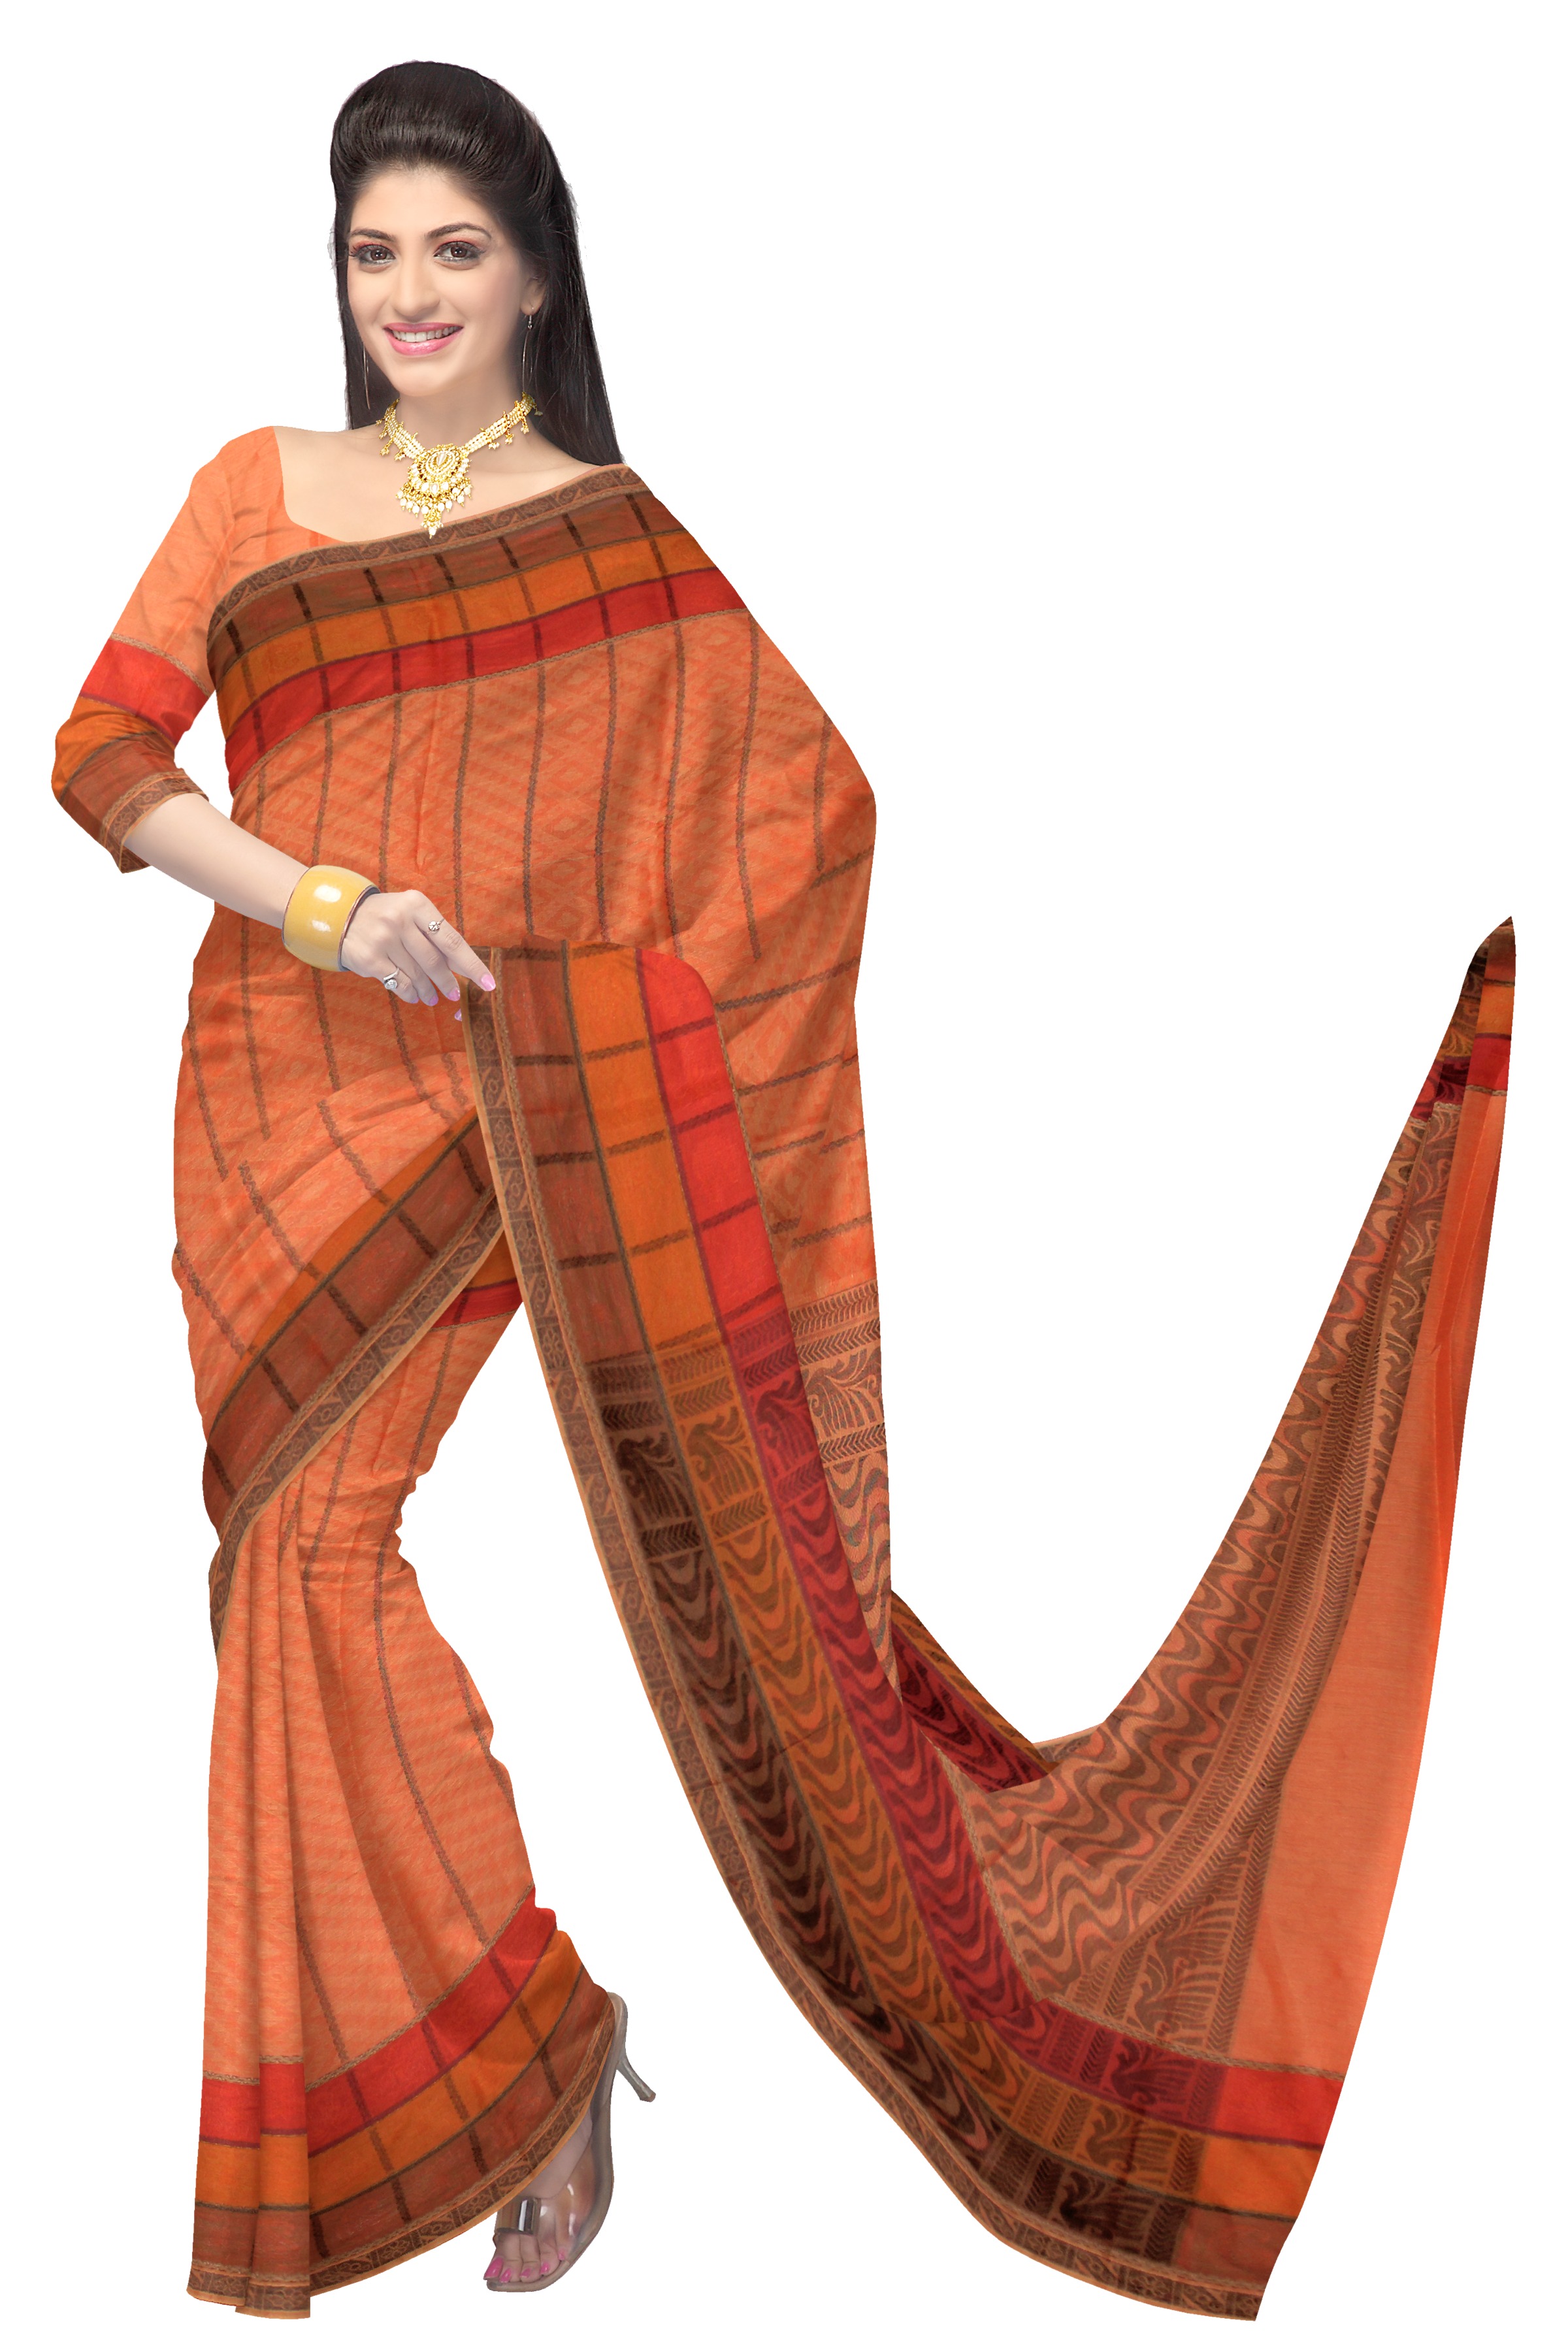
girl, woman, orange, pattern, model, fashion, clothing, arm, material, textile, dress, design, peach, sari, cotton, indian, silk, maroon, abdomen, tartan, indian clothing